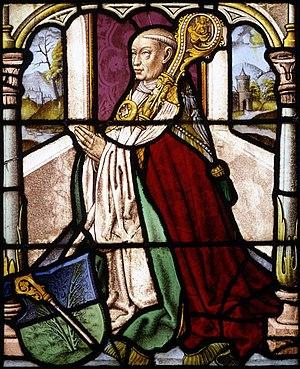
Pierre de Leyde, Pieter Blommenveen, Pierre Blomevenna, Petrus Blomevenna O.Cart. (1466-1536) prieur de la chartreuse de Cologne, auteur ascétique. Vitrail XVIe sècle.
Pierre Blomevenna, né à Leyde le 29 mars 1466 et mort à Cologne le 30 septembre 1536, est un moine chartreux qui fut prieur de la chartreuse de Cologne de 1507 à 1536, auteur de textes ascétiques, et favorisa la recherche intellectuelle à une époque où l'Allemagne entrait dans la période de troubles de la Réforme protestante.